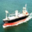
Label: ship